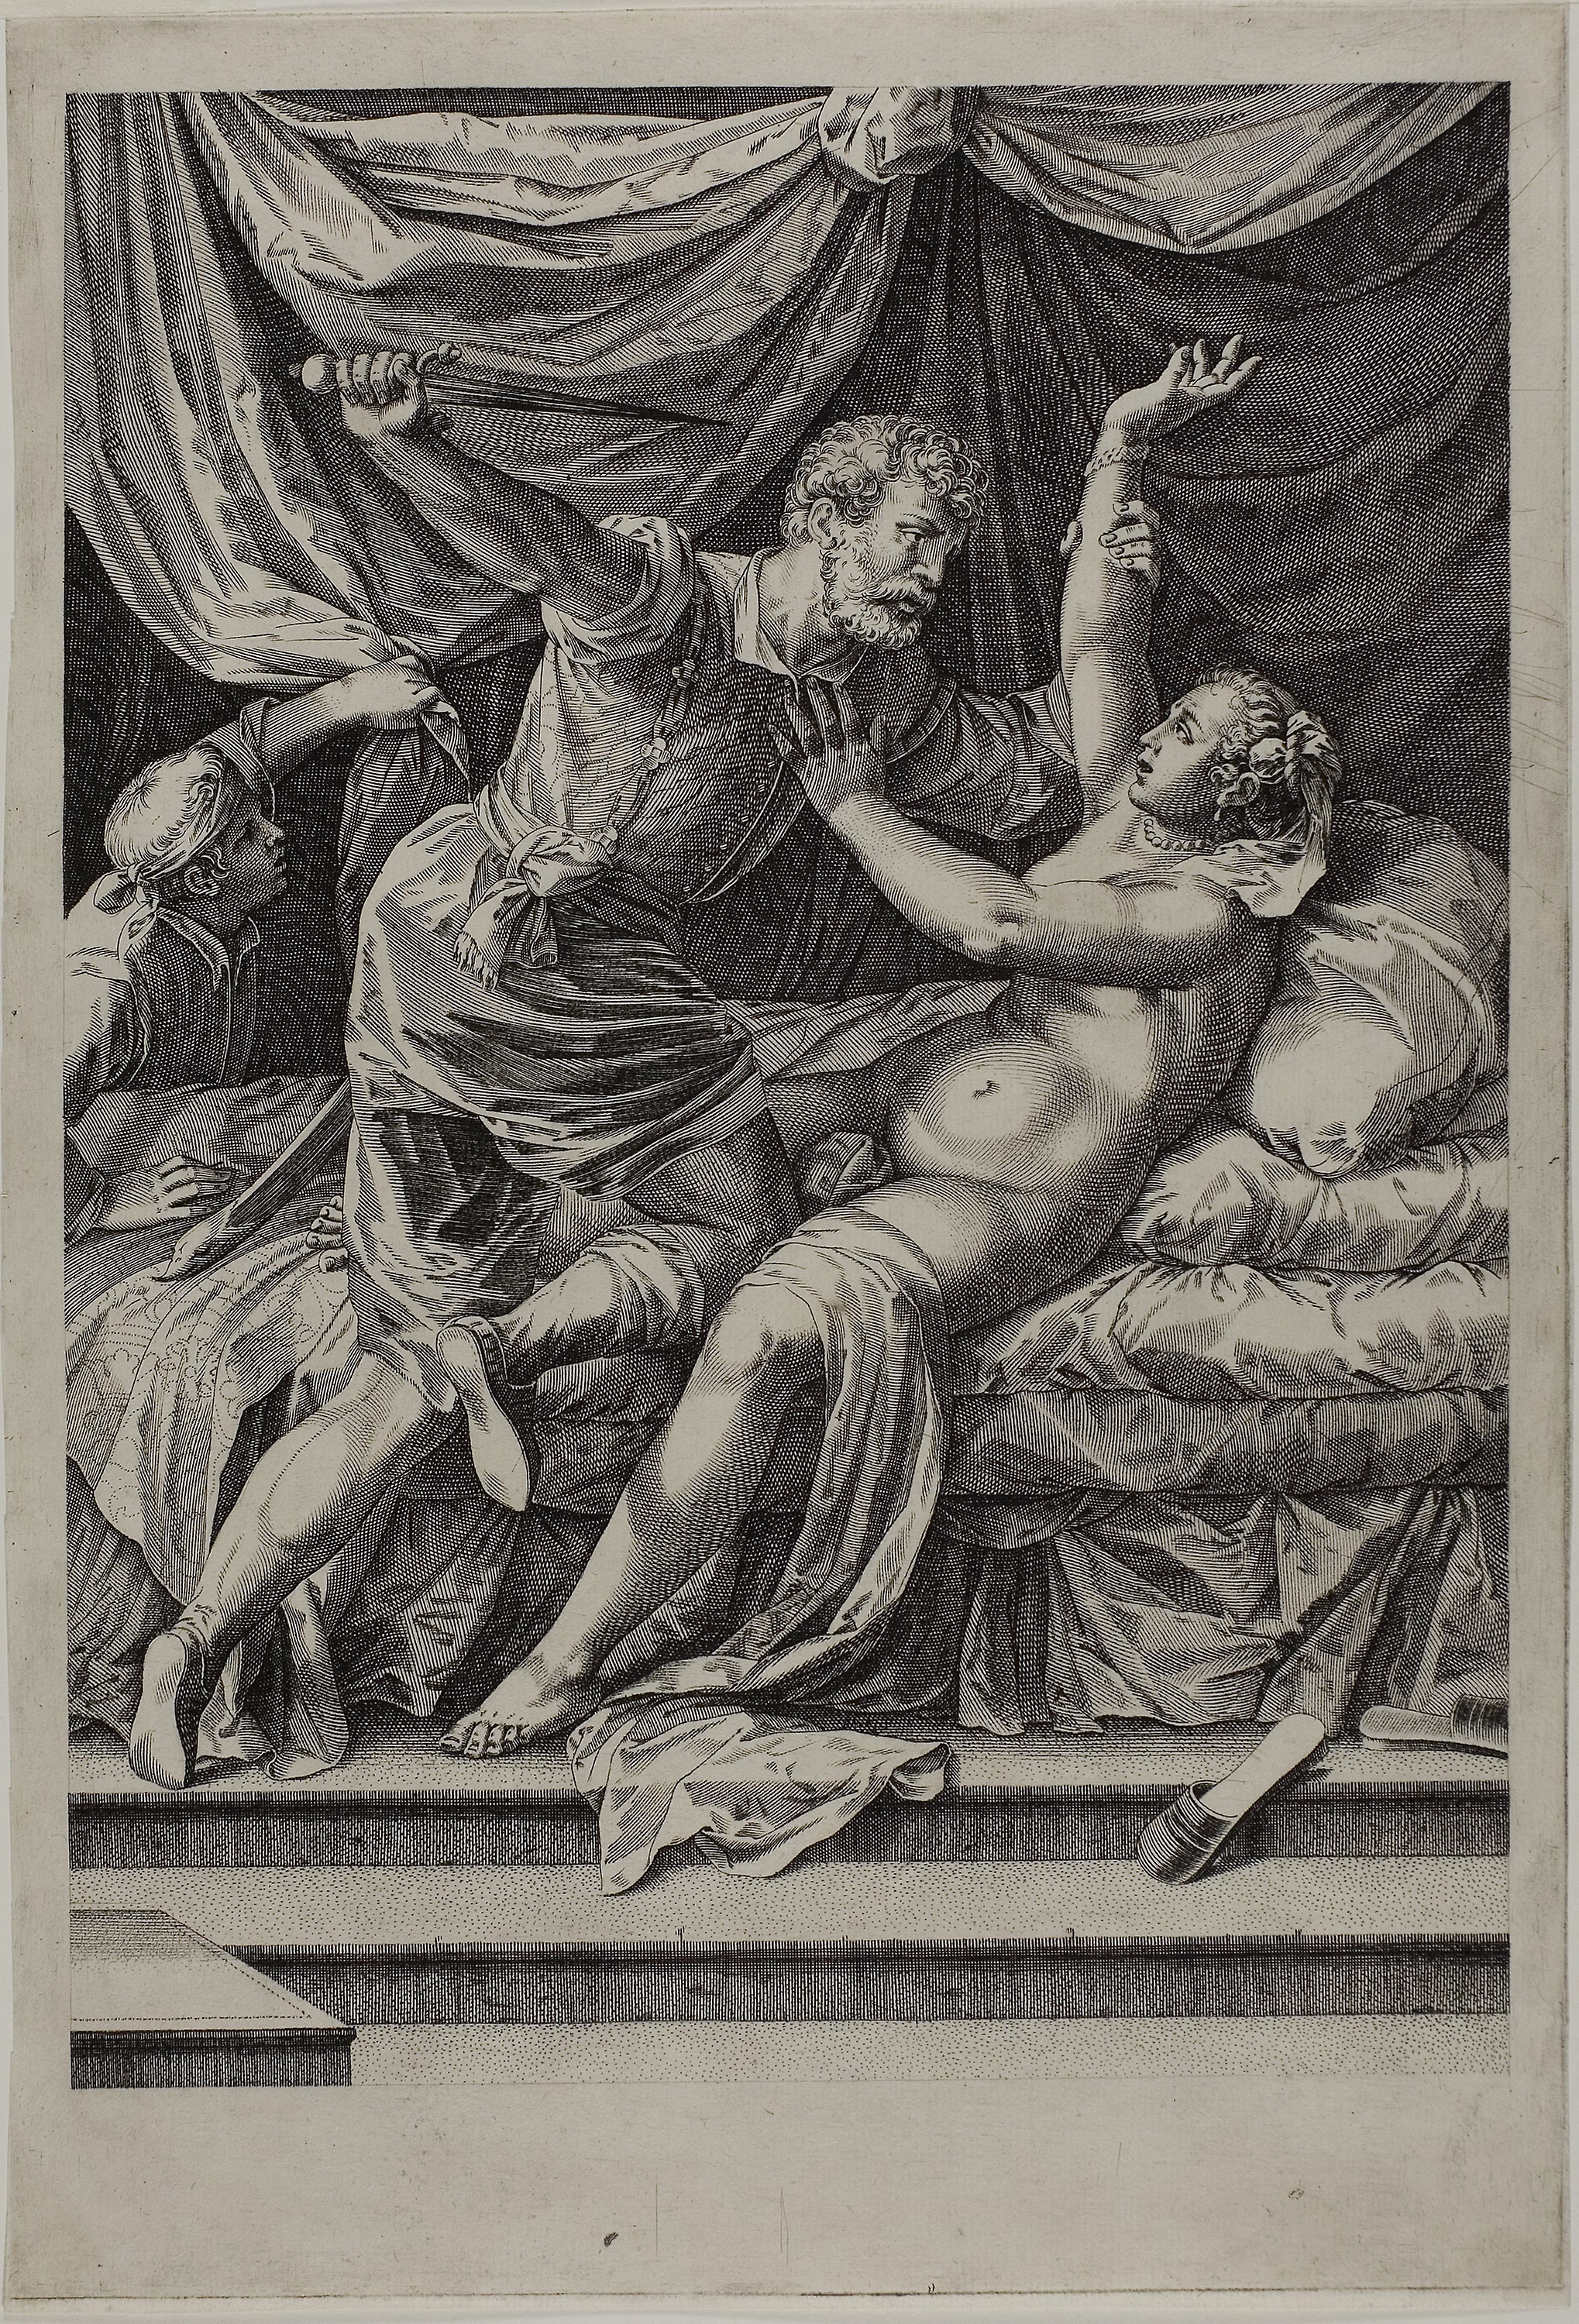
art, mythology, history, visual arts, figure drawing, artwork, painting, drawing, printmaking, ancient history, black and white, modern art